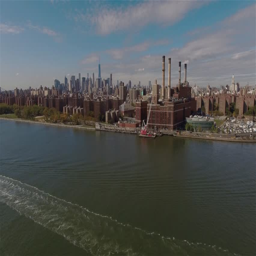
real time aerial shot of a power station .